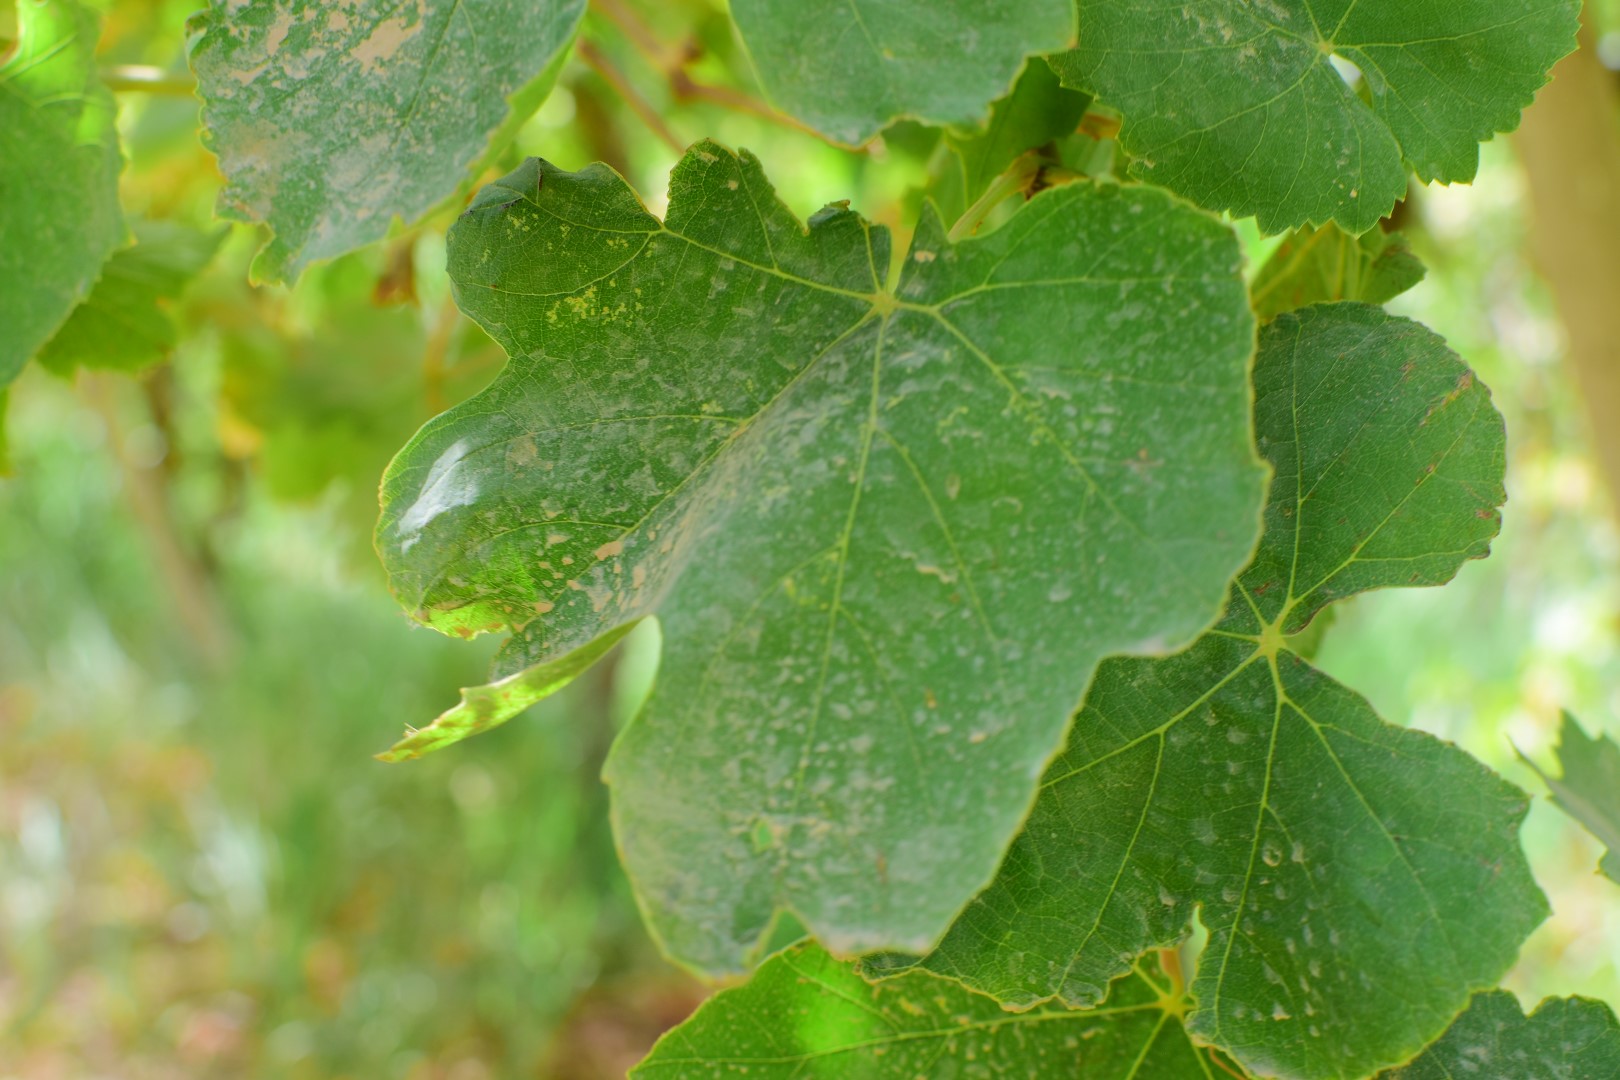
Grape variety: Thompson Seedless